First voyage of James Cook

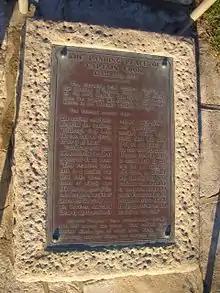
Captain Cook landing place plaque

On 16 February 1768 the Royal Society petitioned King George III to finance a scientific expedition to the Pacific to study and observe the 1769 transit of Venus across the face of the sun to enable the measurement of the distance from the Earth to the Sun. Royal approval was granted for the expedition, and the Admiralty elected to combine the scientific voyage with a confidential mission to search the south Pacific for signs of the postulated continent "Terra Australis Incognita" (or "unknown southern land"). The aims of the expedition were revealed in the press: "To-morrow morning Mr. Banks, Dr. Solano [sic], with Mr. Green, the Astronomer, will set out for Deal, to embark on board the Endeavour, Capt. Cook, for the South Seas, under the direction of the Royal Society, to observe the Transit of Venus next summer, and to make discoveries to the South and West of Cape Horn". The London "Gazetteer" was more explicit when it reported on 18 August 1768: "The gentlemen, who are to sail in a few days for George's Land, the new discovered island in the Pacific ocean, with an intention to observe the Transit of Venus, are likewise, we are credibly informed, to attempt some new discoveries in that vast unknown tract, above the latitude 40". Another article reported that "the principal and almost sole national advantage" of the island discovered by Captain Wallace, that is Tahiti, was "its situation for exploring the Terra Incognita of the Southern Hemisphere", and that, "The Endeavour, a North-Country Cat, is purchased by the Government, and commanded by a Lieutenant of the Navy; she is fitting out at Deptford for the South Sea, thought to be intended for the newly discovered island." The "Gazette de France" of 20 June 1768 reported that the British Admiralty was outfitting two sloops of war to go to "the newly discovered island", from where they would "essay the discovery of the Southern Continent".